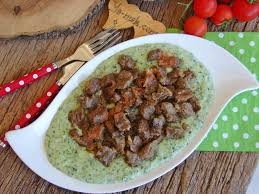
Yemek: et_sote